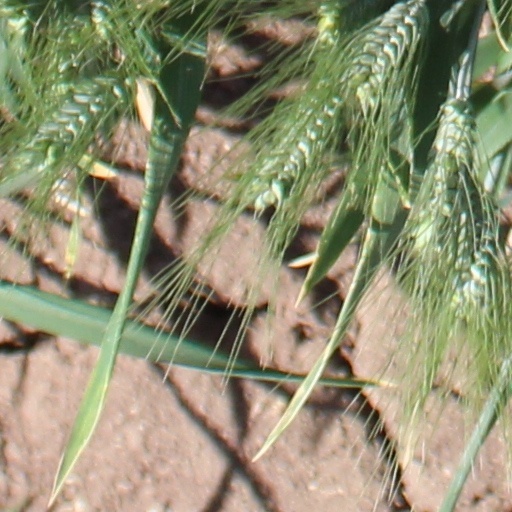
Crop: wheat